Pedro José Lobo

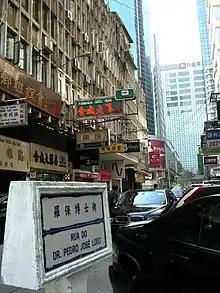
Rua do Dr. Pedro Jose Lobo

On January 12, 1892, Pedro José Lobo was born in Manatuto, in Timor-Leste. Of Portuguese nationality, he was a mestizo Portuguese-descendant or Macanese from Timor, with Malay, Chinese, Dutch and Portuguese ancestors. Lobo's adoptive father was the lawyer Belarmino Lobo, born in Goa on May 21, 1849 and died in Dili on November 9, 1914. On October 20, 1917, the government official in Timor, César Augusto Rocha de Abreu Castelo Branco released him, "upon request, from the position of member of the Dili Municipal Commission".